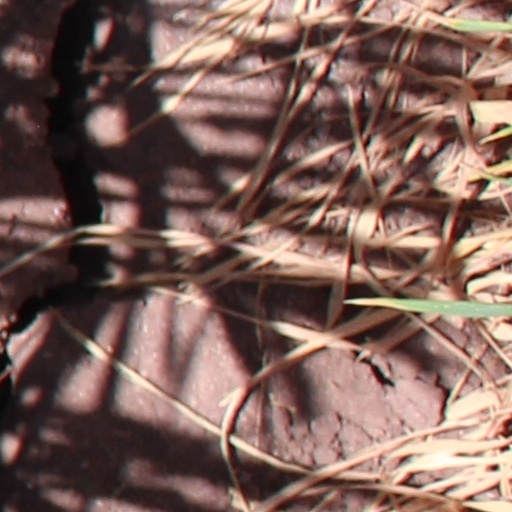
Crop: wheat